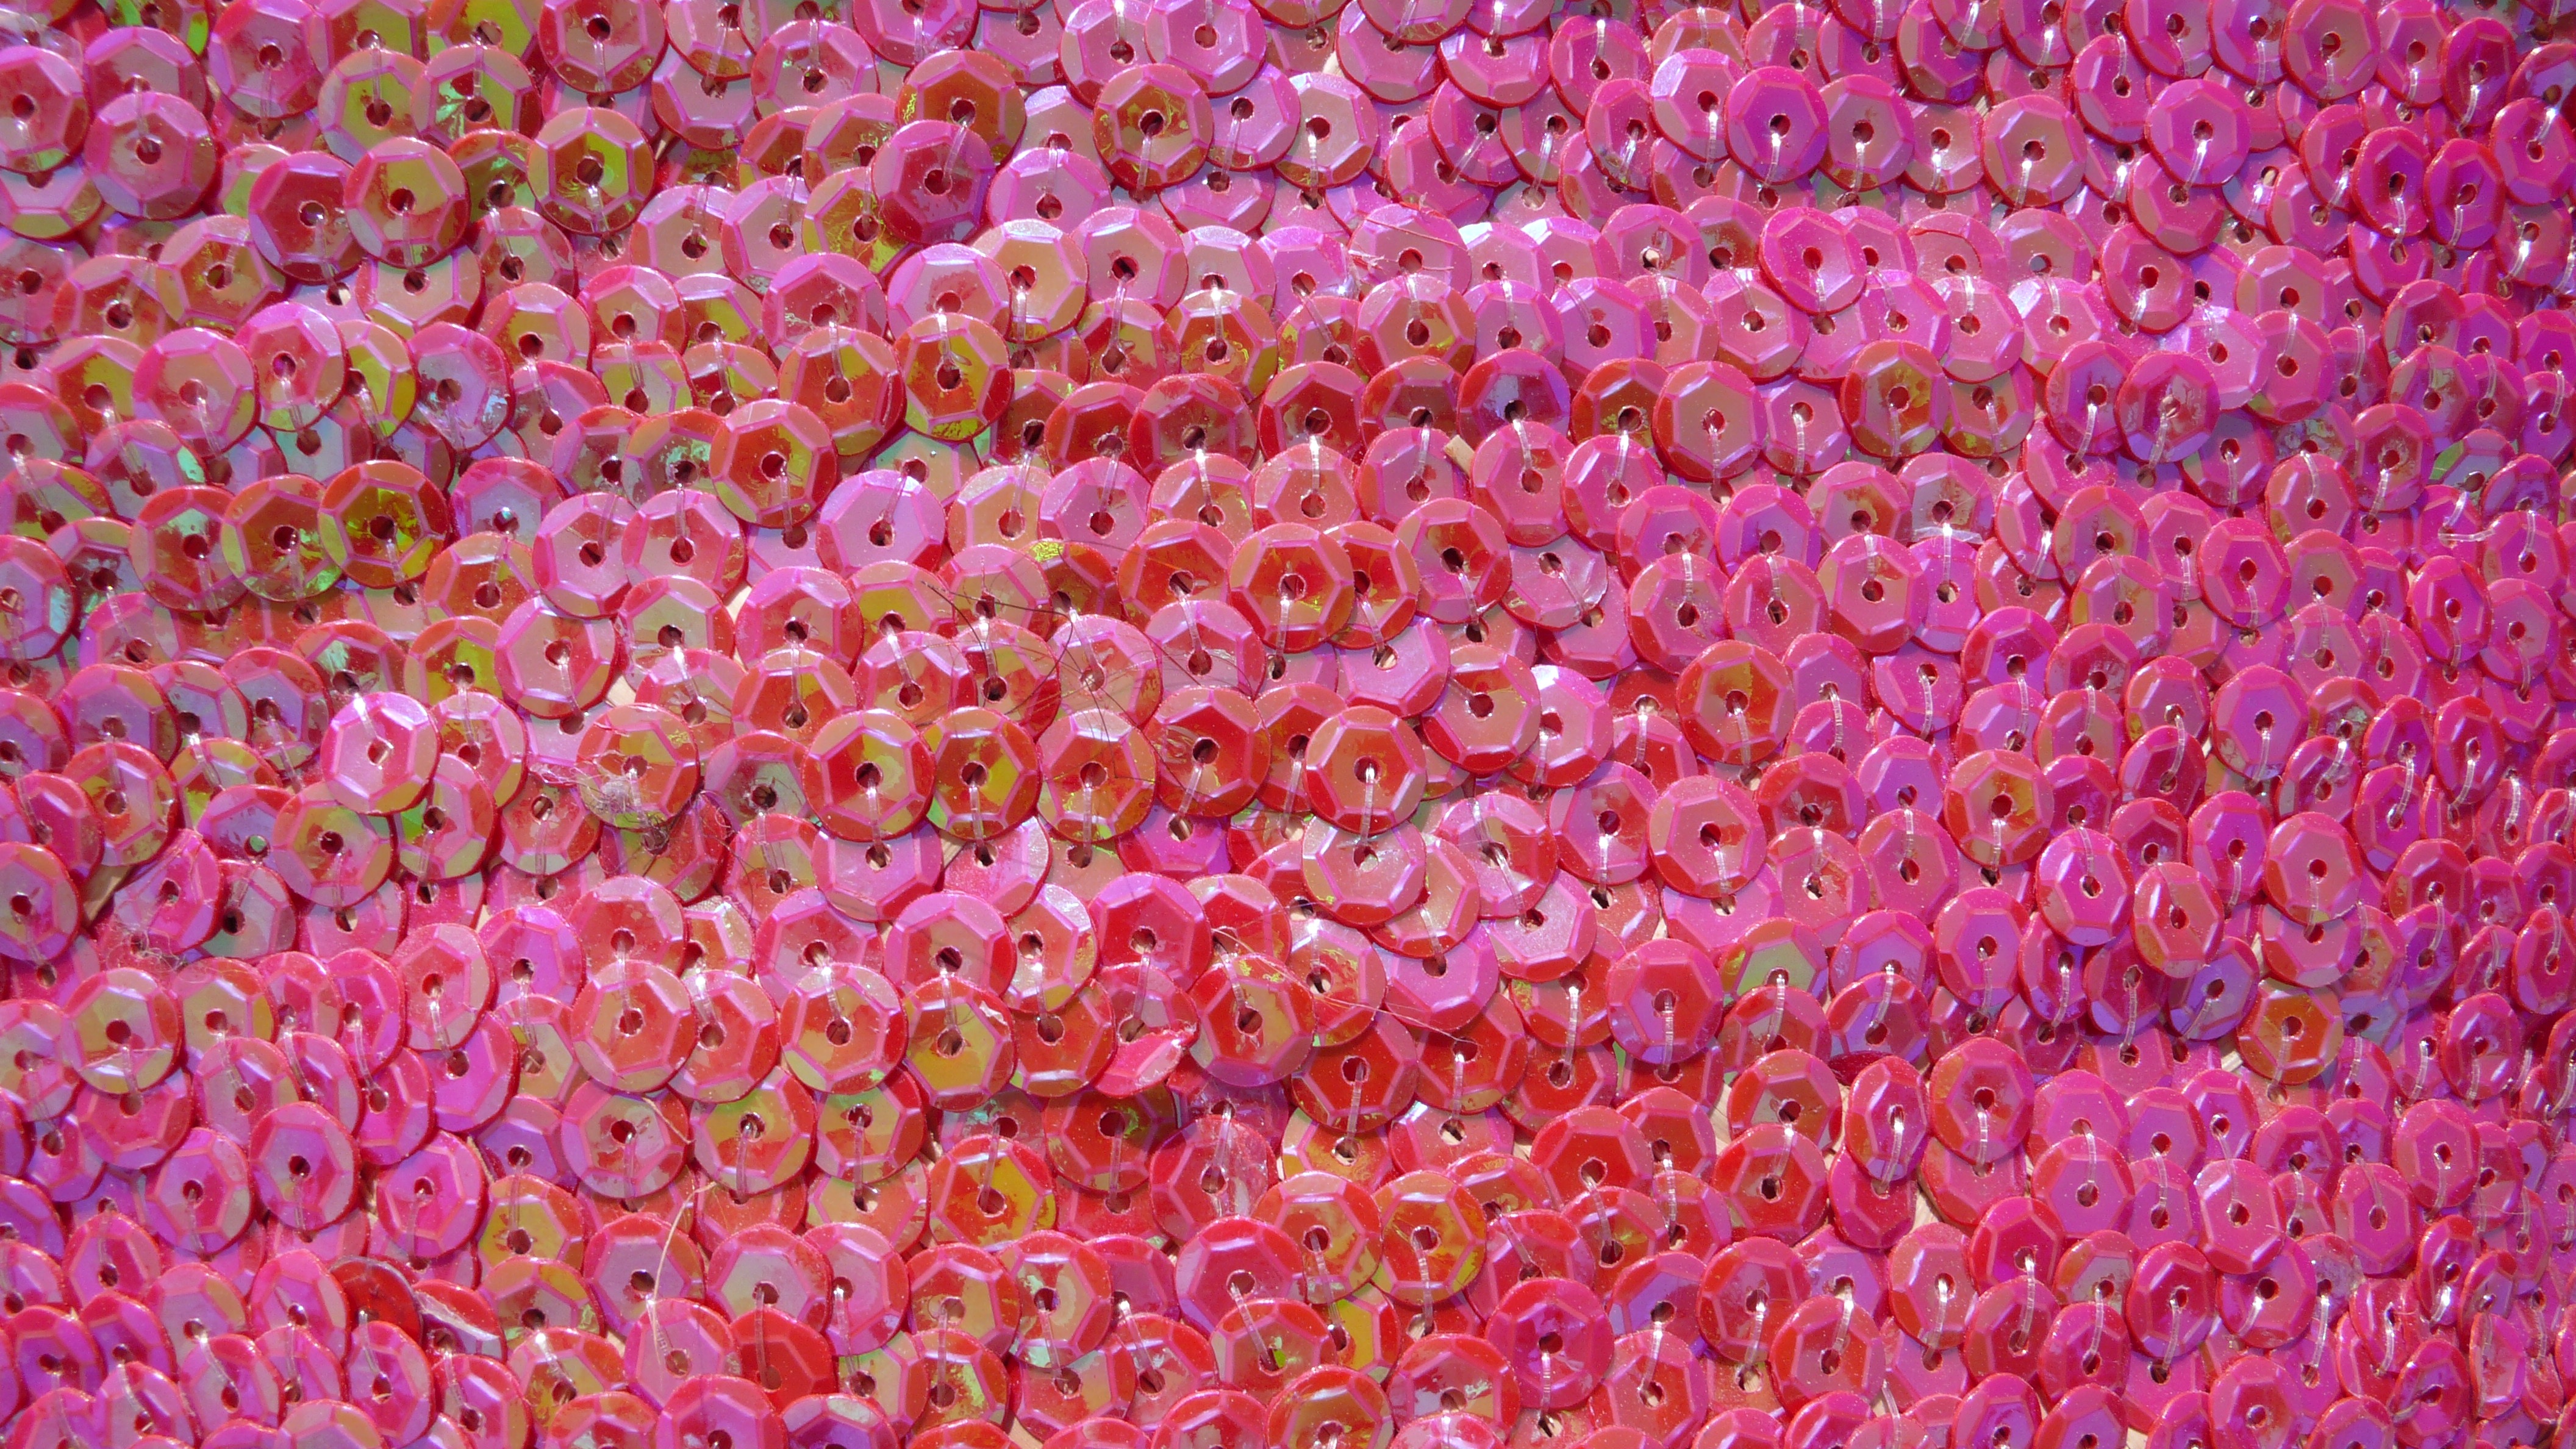
beach, sea, plant, flower, petal, tulip, pink, shrub, landscapes, tabarca, flowering plant, lily family, tabarca island, land plant